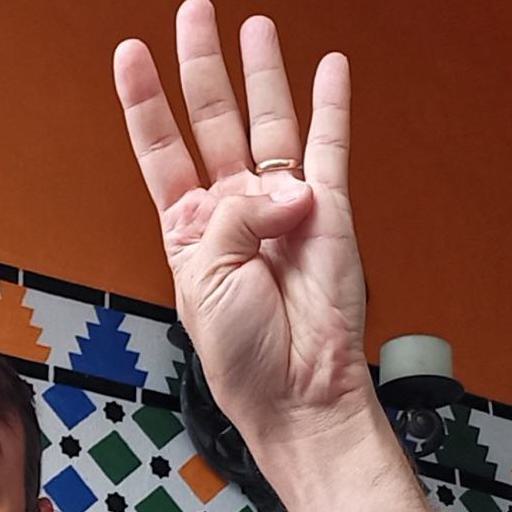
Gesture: four